Maa Shoolini

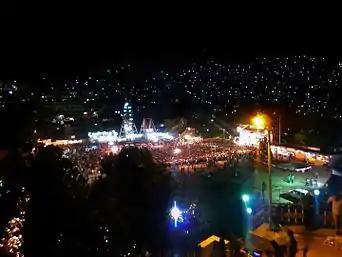

Shoolini Mela Solan, the Mushroom city of India acquires its name from the sacred shrine of Goddess Shoolini positioned in Solan. The marvellous temple of Shoolini Devi is principally reckoned for the Shoolini Mela celebrated here in the last week of June every year.